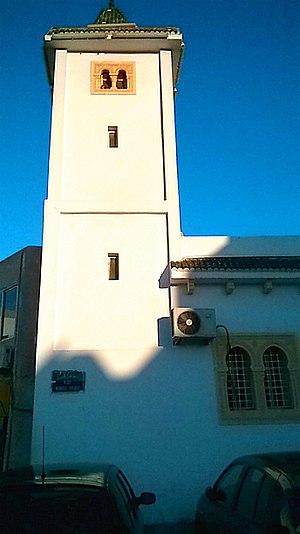
Bab El Khadra, Bab Souika , Tunis باب الخضراء , باب سويقة ، تونس
La mosquée El Ahmadi est une mosquée tunisienne située dans le faubourg nord de la médina de Tunis, près de Bab El Khadra, l'une de ses portes.